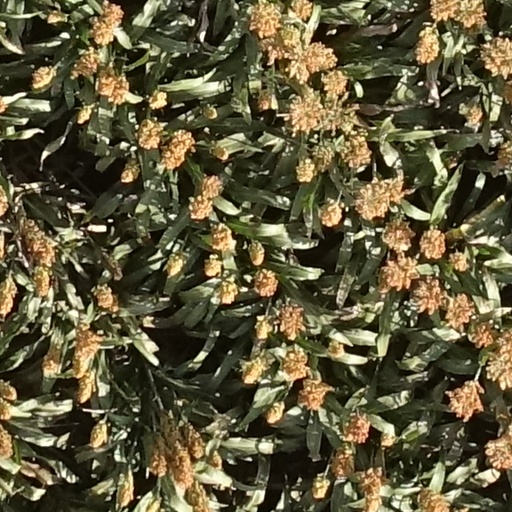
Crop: sorghum